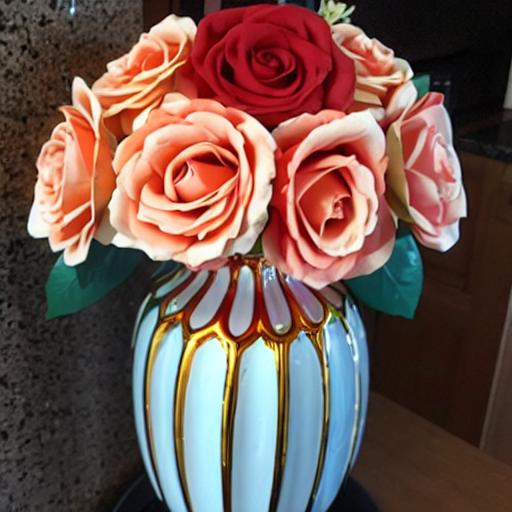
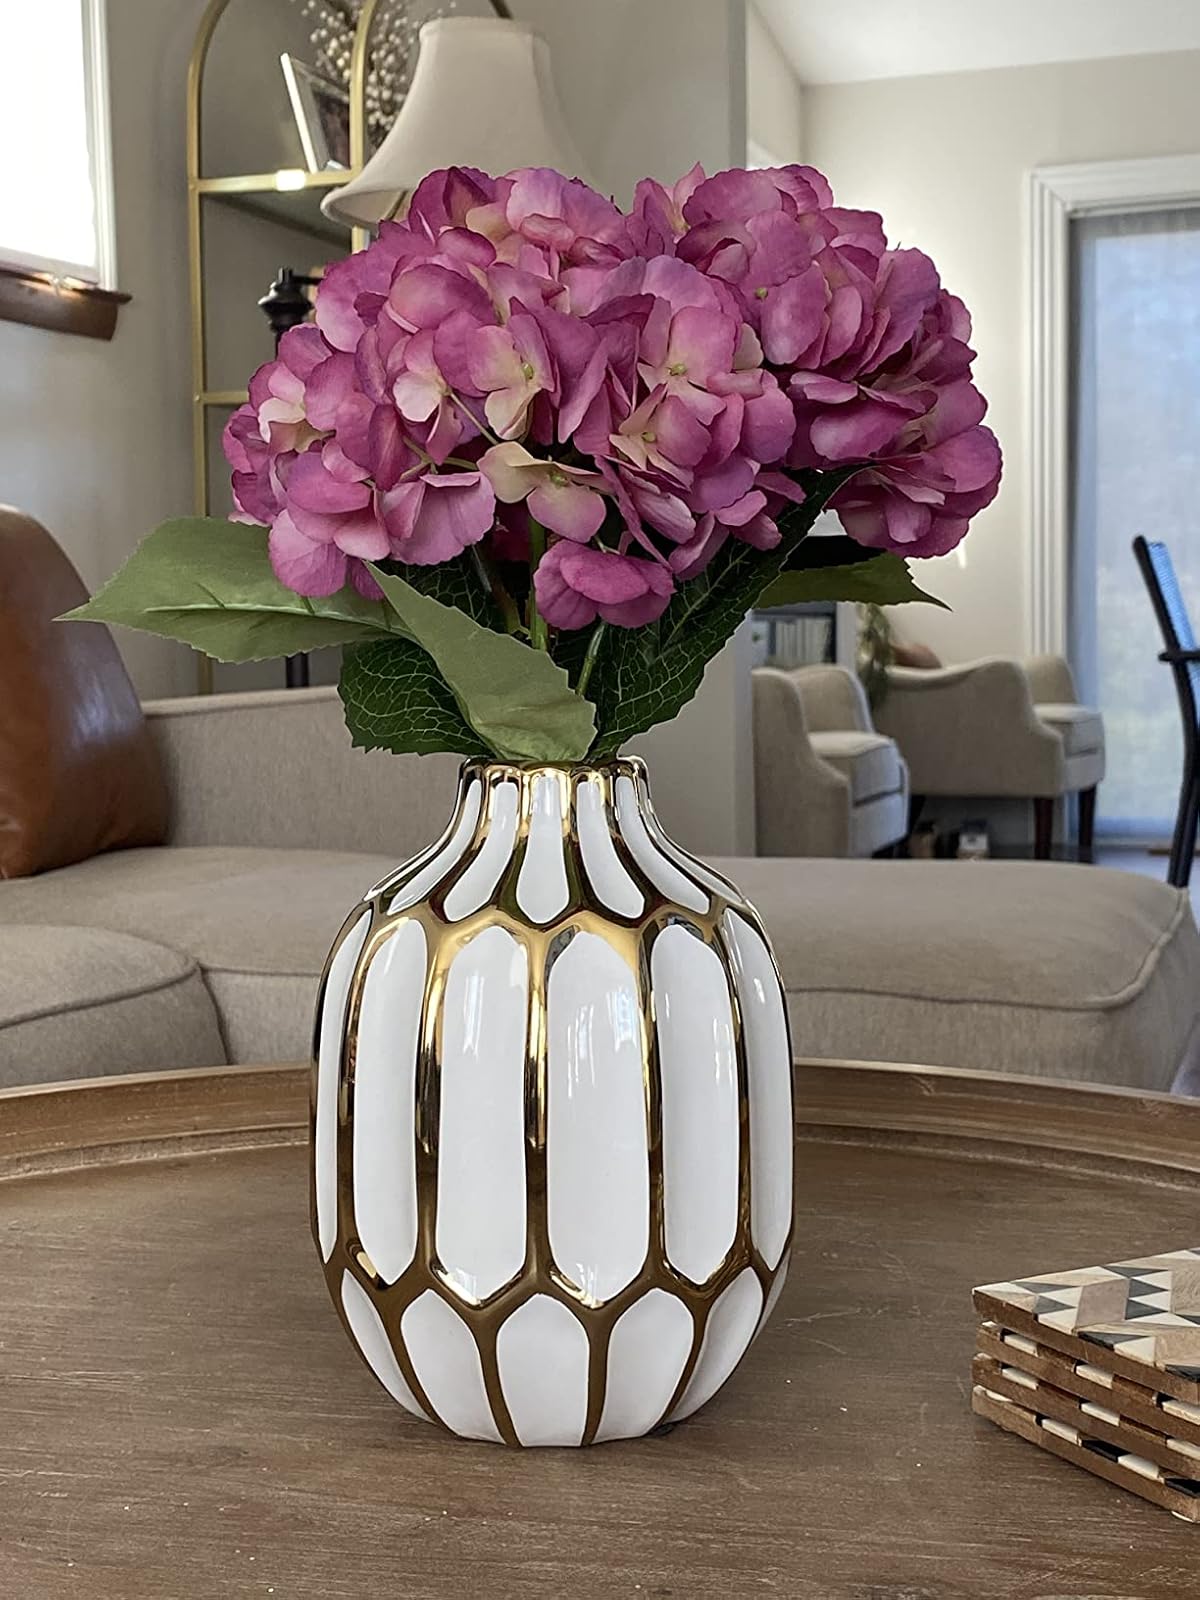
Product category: vase
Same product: no